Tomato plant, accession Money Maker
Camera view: tilt-top (135 deg); turntable rotation: 30 degrees
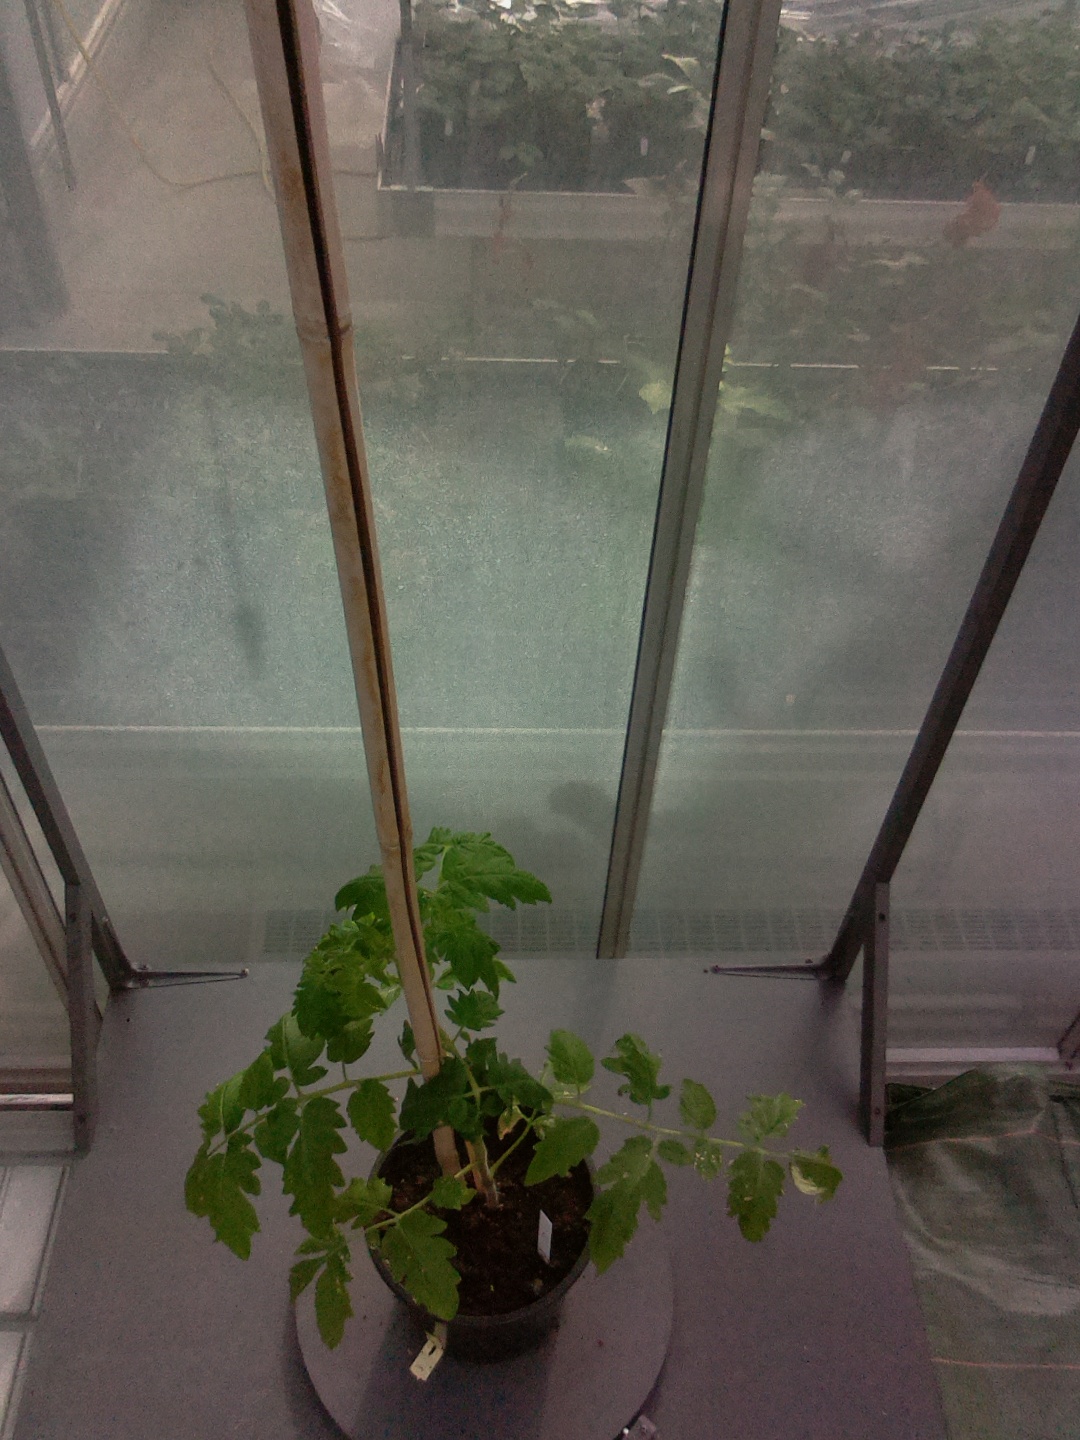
BBCH growth stage 14: 8 of true leaves visible